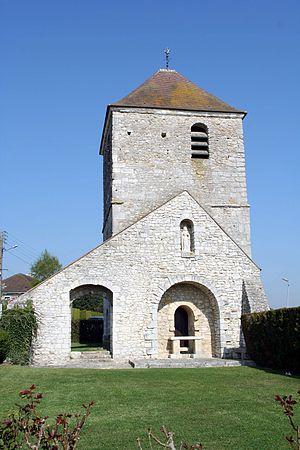
Neauphlette est une commune française située dans le département des Yvelines en région Île-de-France.